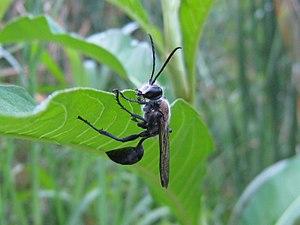
Sphex est un genre d'insectes hyménoptères de la famille des sphécidés. Ce sont des guêpes solitaires et fouisseuses. Sphex flavipennis en est l'espèce-type.